Embassy of Brazil, Moscow

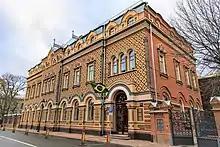
Main building of the Embassy of Brazil in Moscow complex in 2020. Previously known as "Lopatina House", built in 1876.

The Embassy of Brazil in Moscow is the diplomatic mission of Brazil to the Russian Federation and to the Republic of Uzbekistan. Since 28 October 1963 the Embassy and the Residence of the Brazilian Ambassador are located at 54 Bolshaya Nikitskaya Street in the Presnensky District of Moscow.